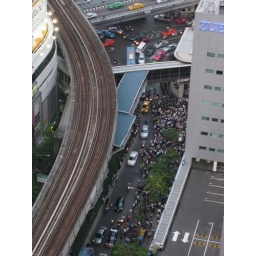
pink shirt in silom road